Dire Straits

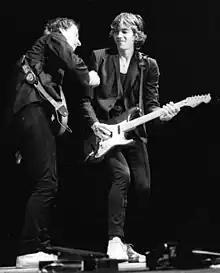
Mark Knopfler and Hal Lindes

In 1980, Dire Straits were nominated for two Grammy Awards for Best New Artist and Best Rock Vocal Performance by a Duo or Group for "Sultans of Swing". In July 1980, the band started recording tracks for their third album. Produced by Jimmy Iovine, with Mark Knopfler also sharing credit, "Making Movies" was released in October 1980. During the recording sessions, tensions between the Knopfler brothers reached a point where David Knopfler decided to leave the band for a solo career. The remaining trio continued the album, with a session guitarist Sid McGinnis on rhythm guitar, although he was uncredited on the album, and Roy Bittan from Bruce Springsteen's E Street Band guesting on keyboards. After the recording sessions were completed, keyboardist Alan Clark and Californian guitarist Hal Lindes joined Dire Straits as full-time members for the "On Location" tour of Europe, North America, and Oceania.